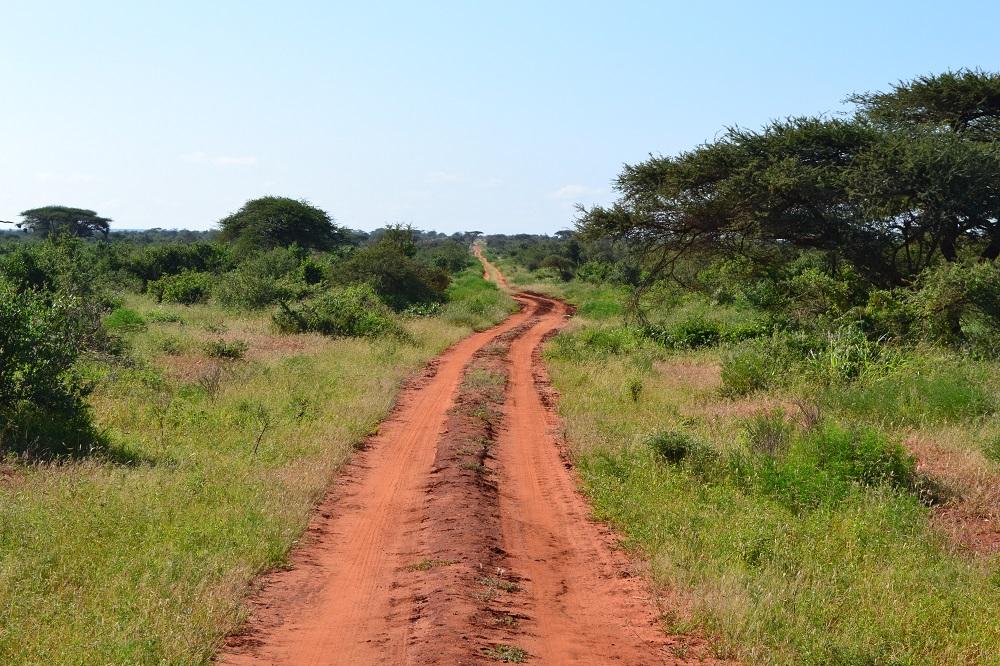
Eneo kubwa la wazi lenye barabara iliyozungukwa na uoto wa asili kama vile; nyasi fupi, vichaka na miti iliyotawanyika na kutengeneza mandhari nzuri kwa ajili ya hifadhi ya msitu au hifadhi ya wanyamapori.